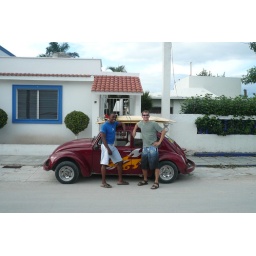
Kent and I with Ash's car in front of my house